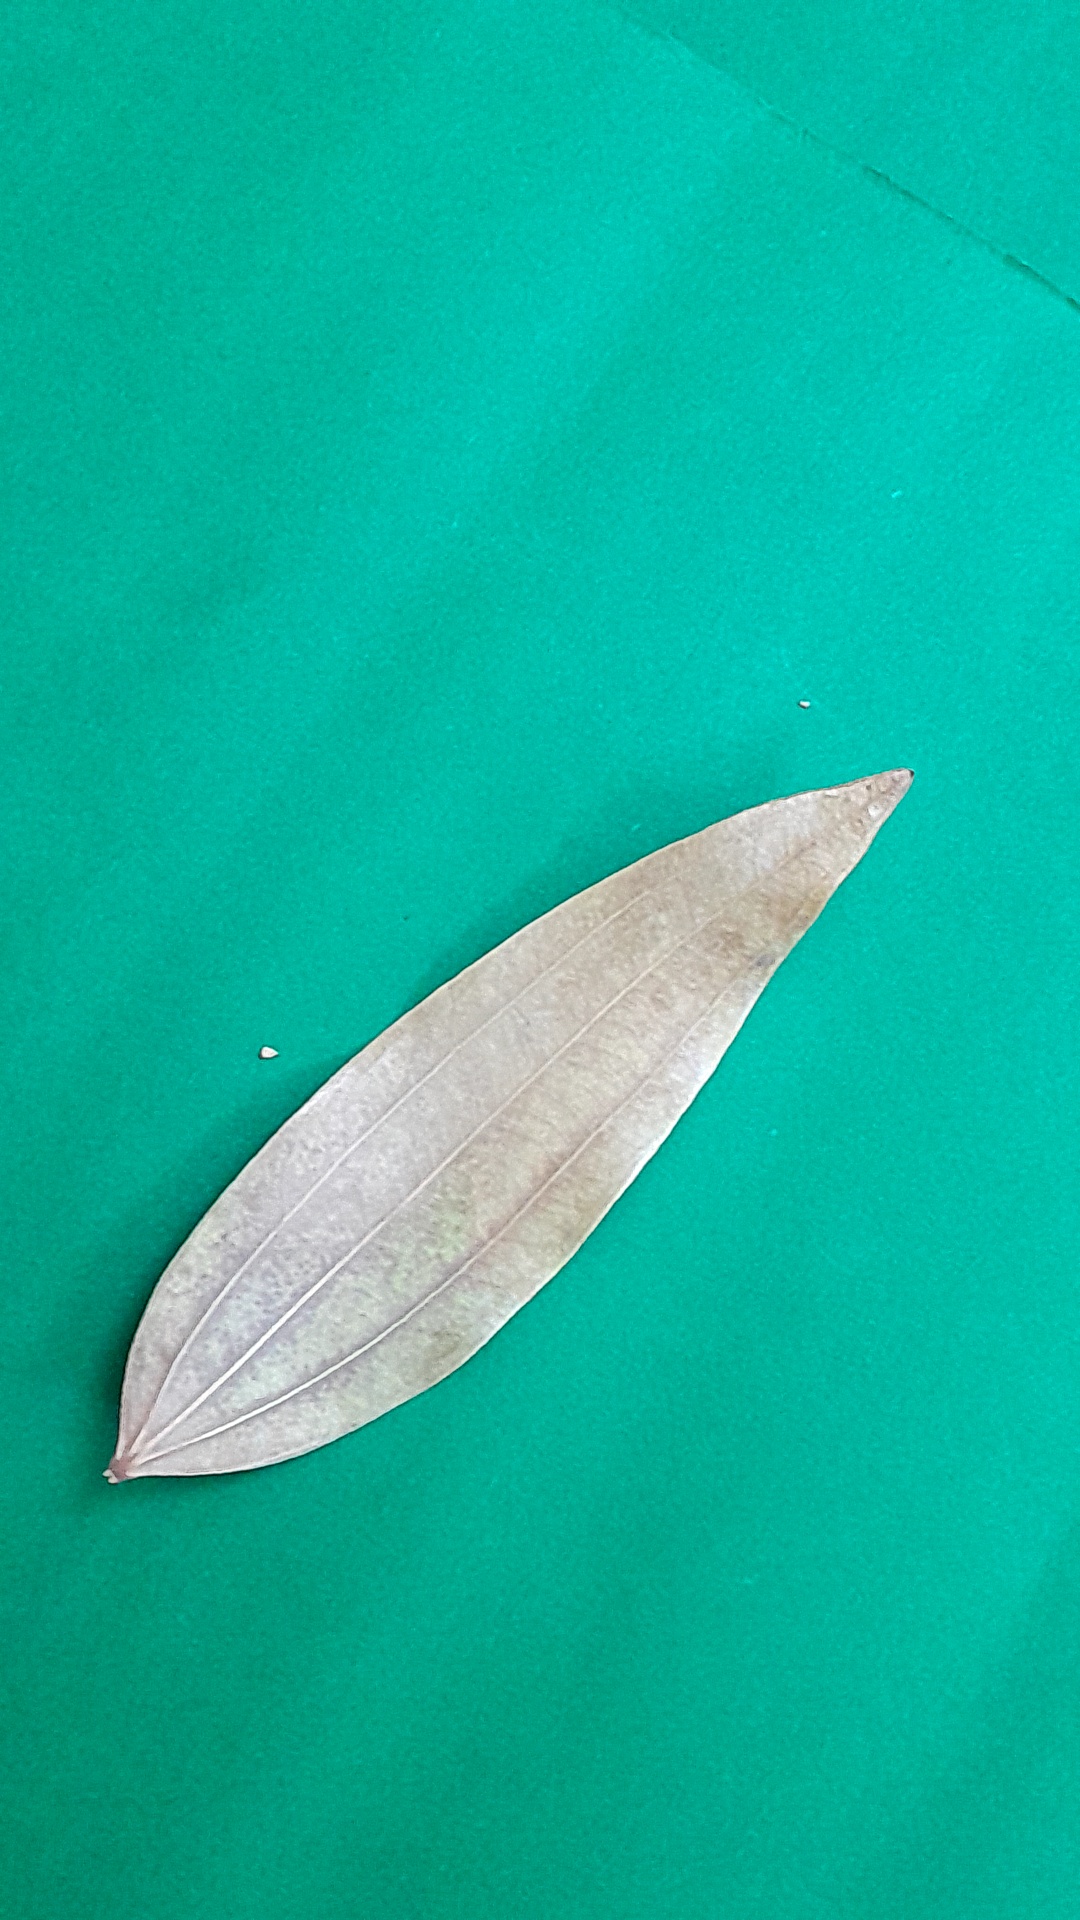
Label: Dry Leaf